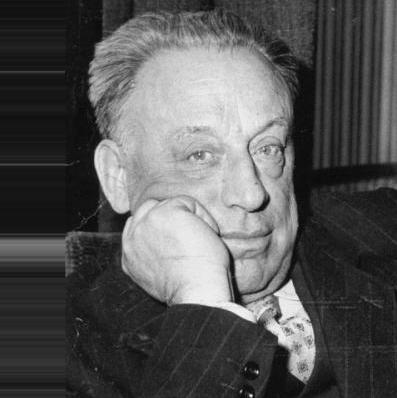
Age: 56